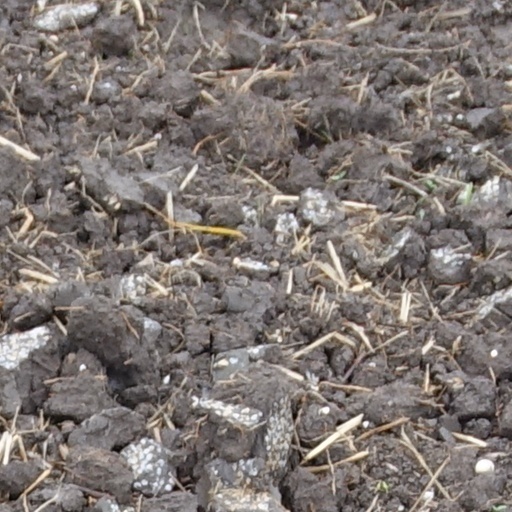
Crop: wheat